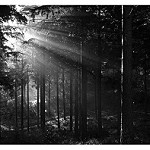
Scene: Outdoor